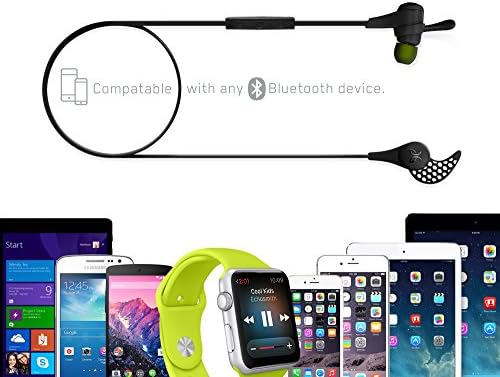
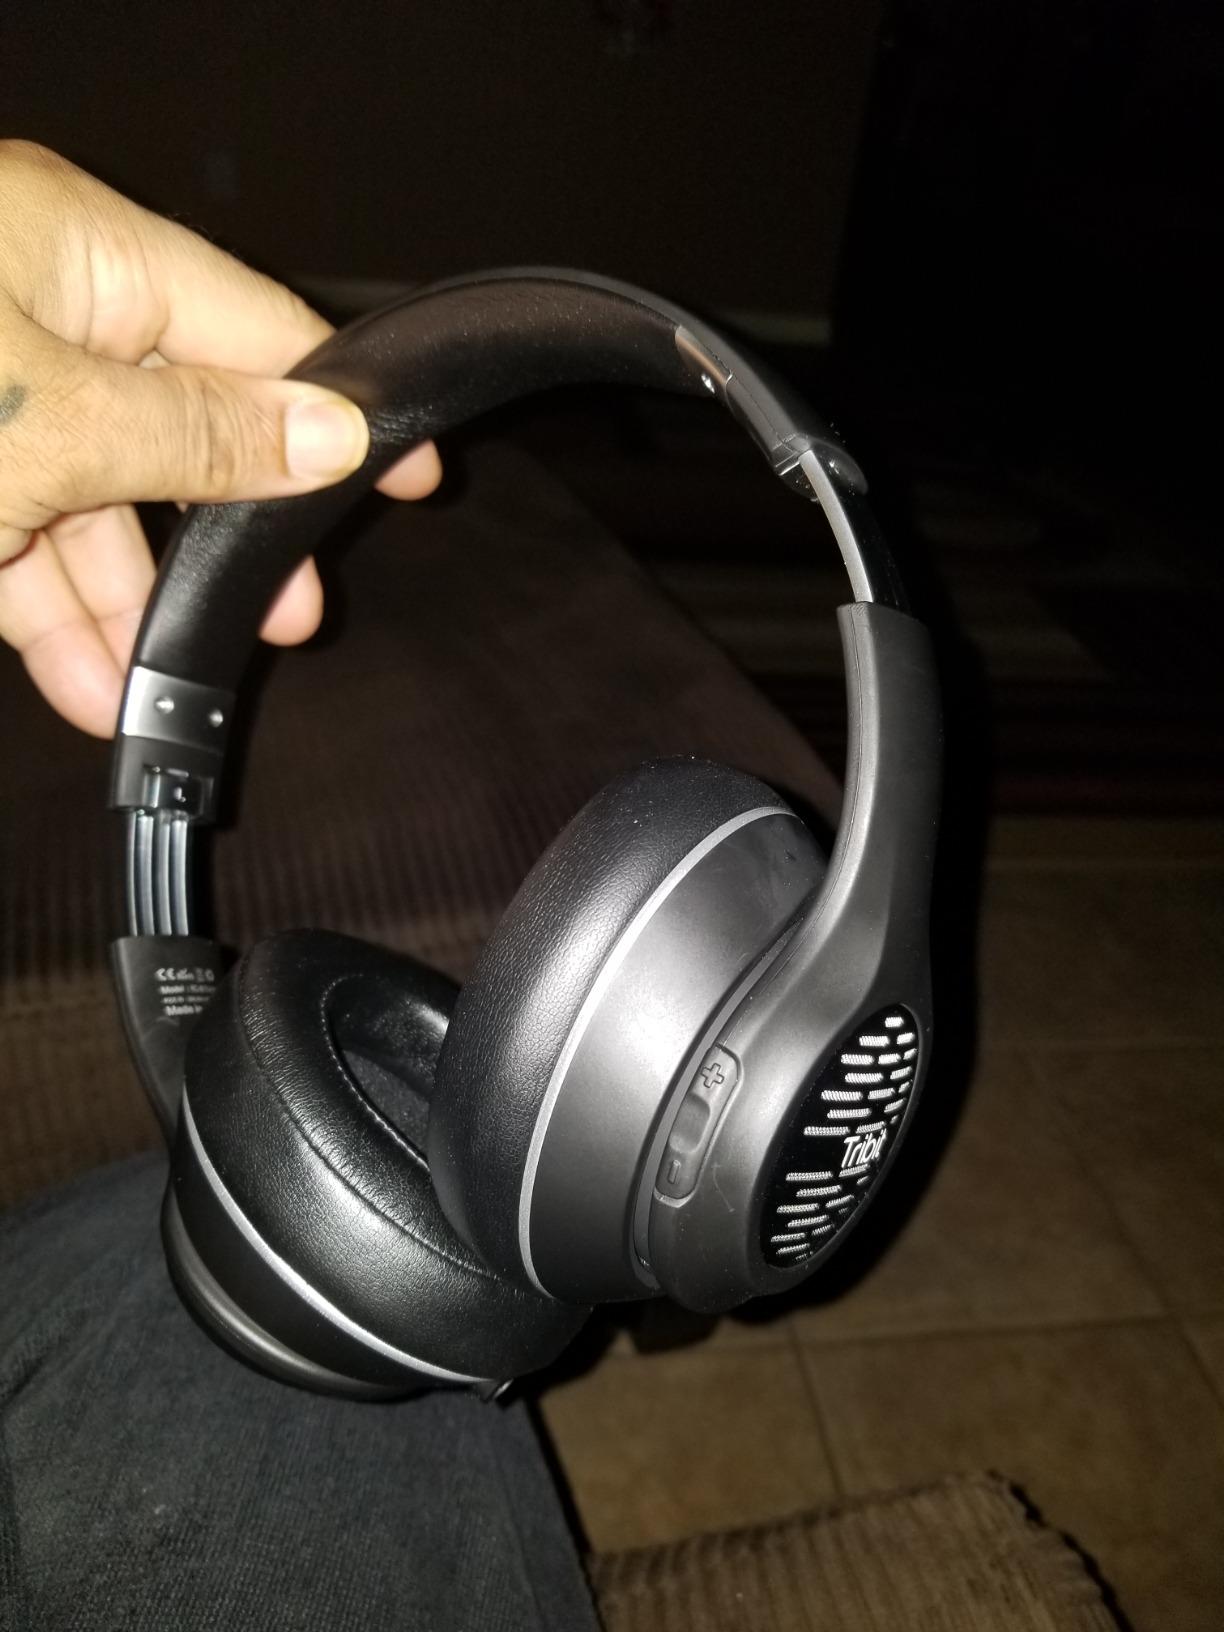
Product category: headphones
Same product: no